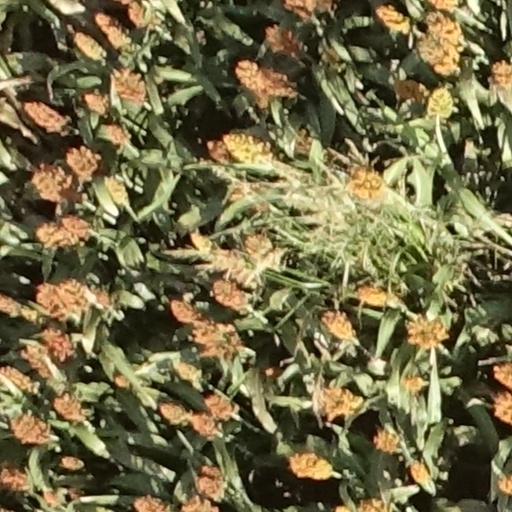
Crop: sorghum